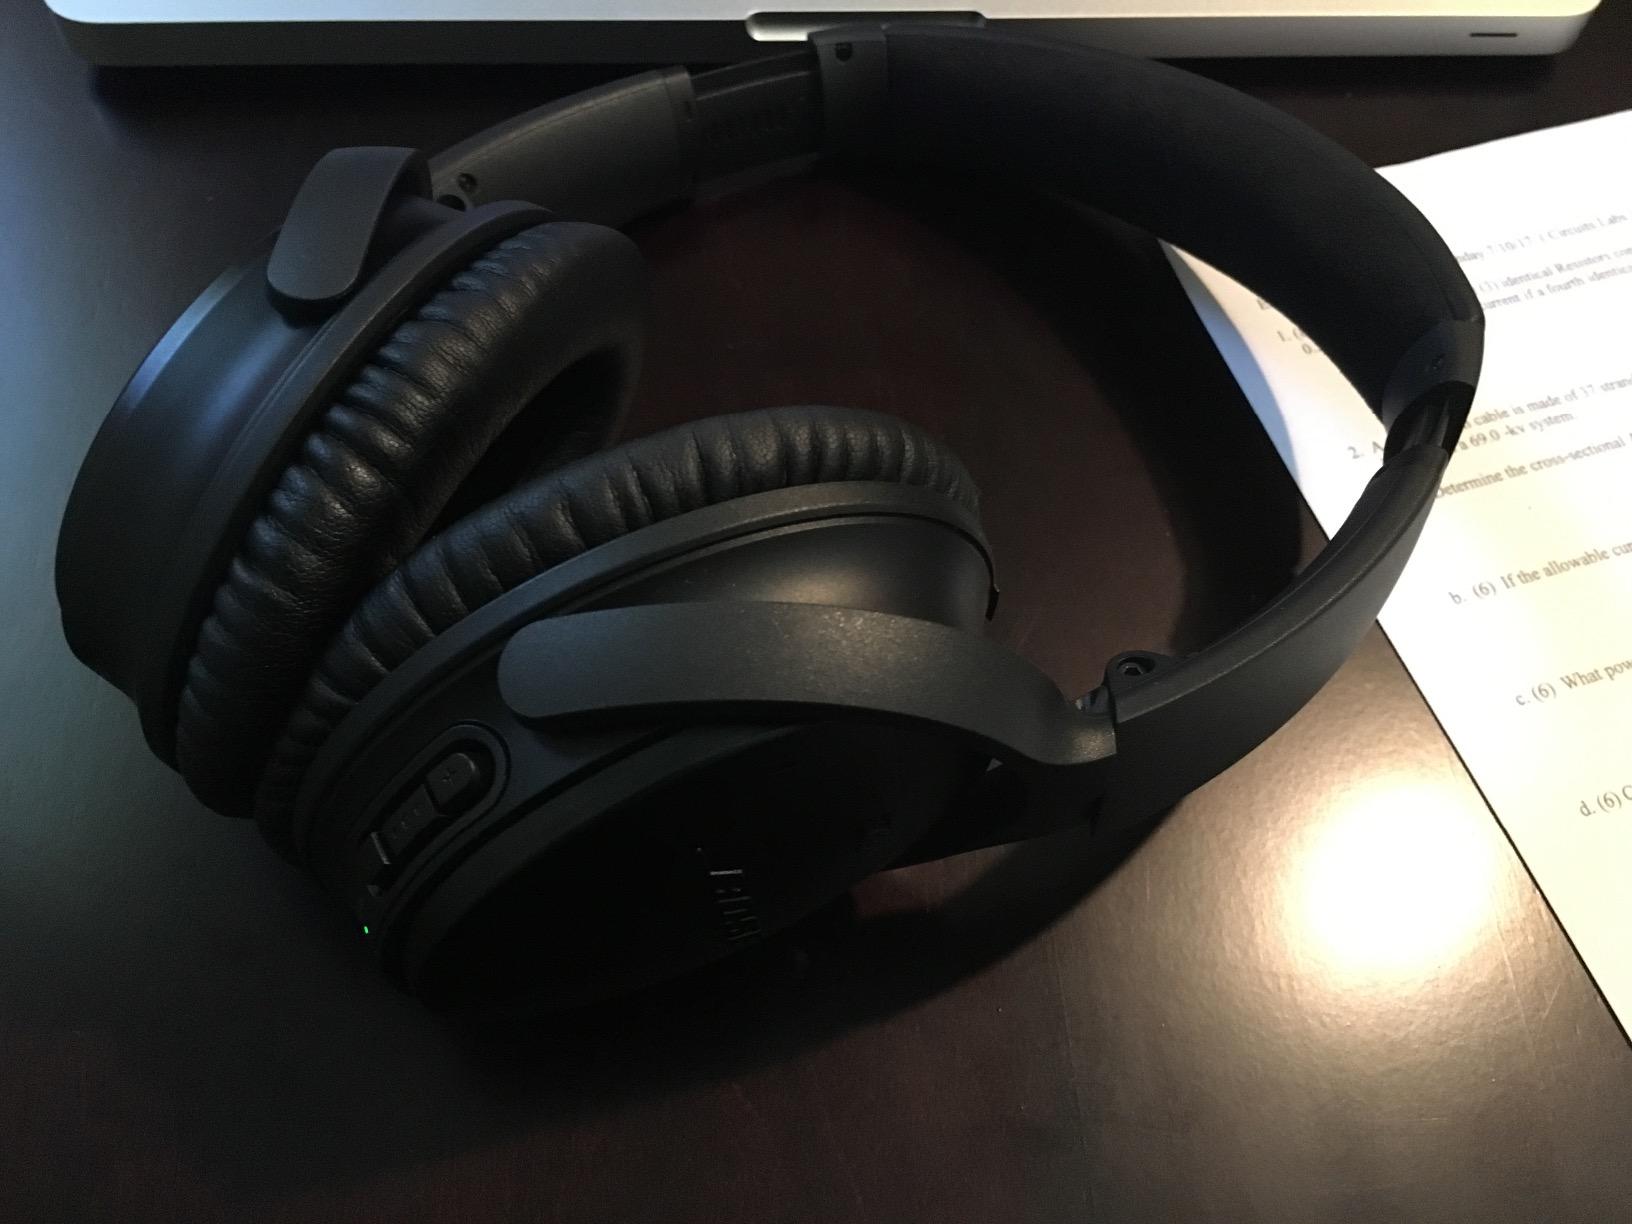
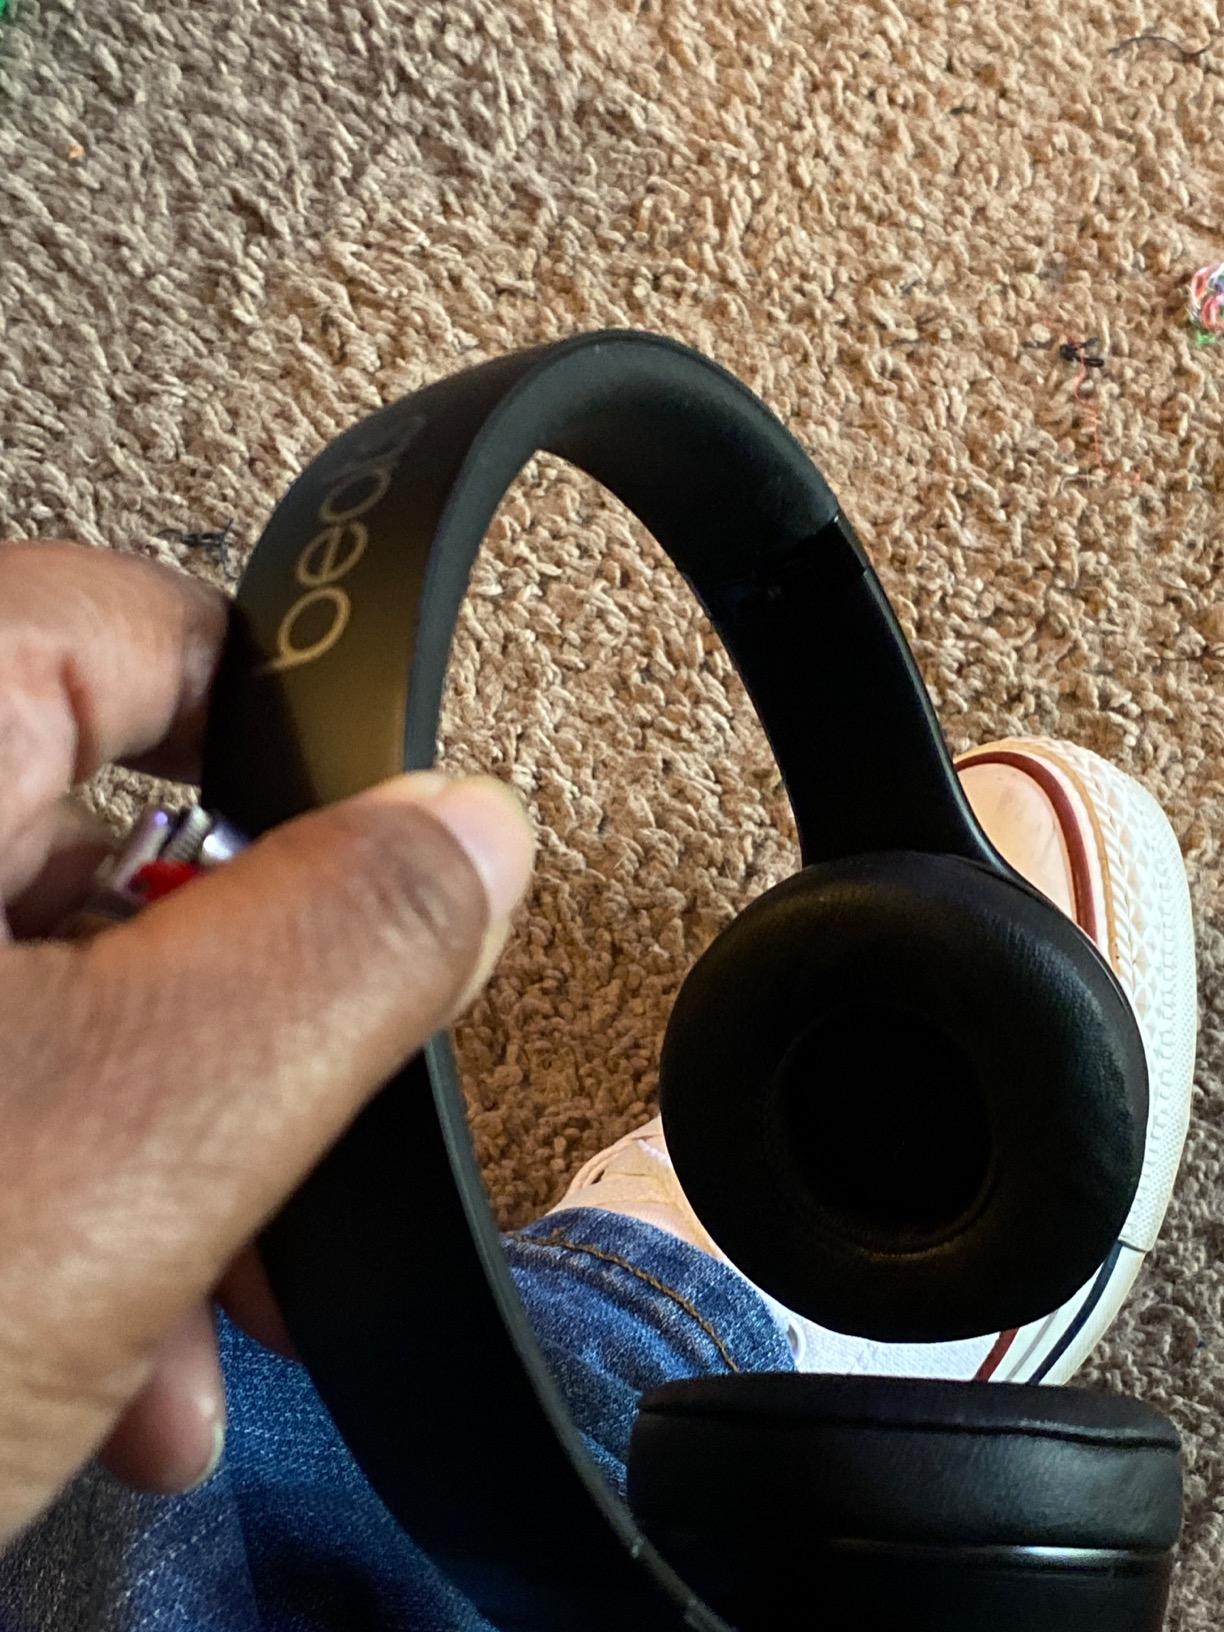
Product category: headphones
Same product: no